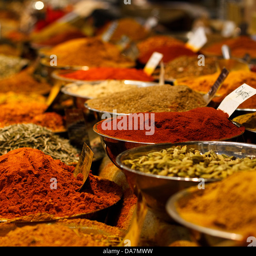
brightly coloured spices on a stall